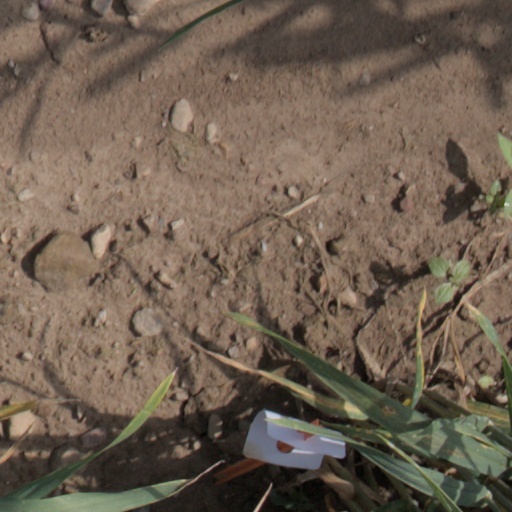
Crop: wheat